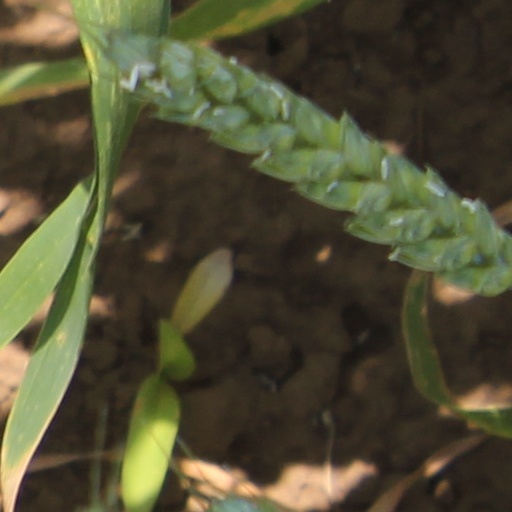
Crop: wheat